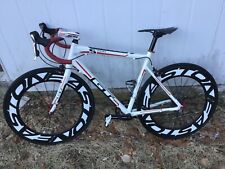
Vehicle type: Bikes